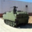
Label: tank